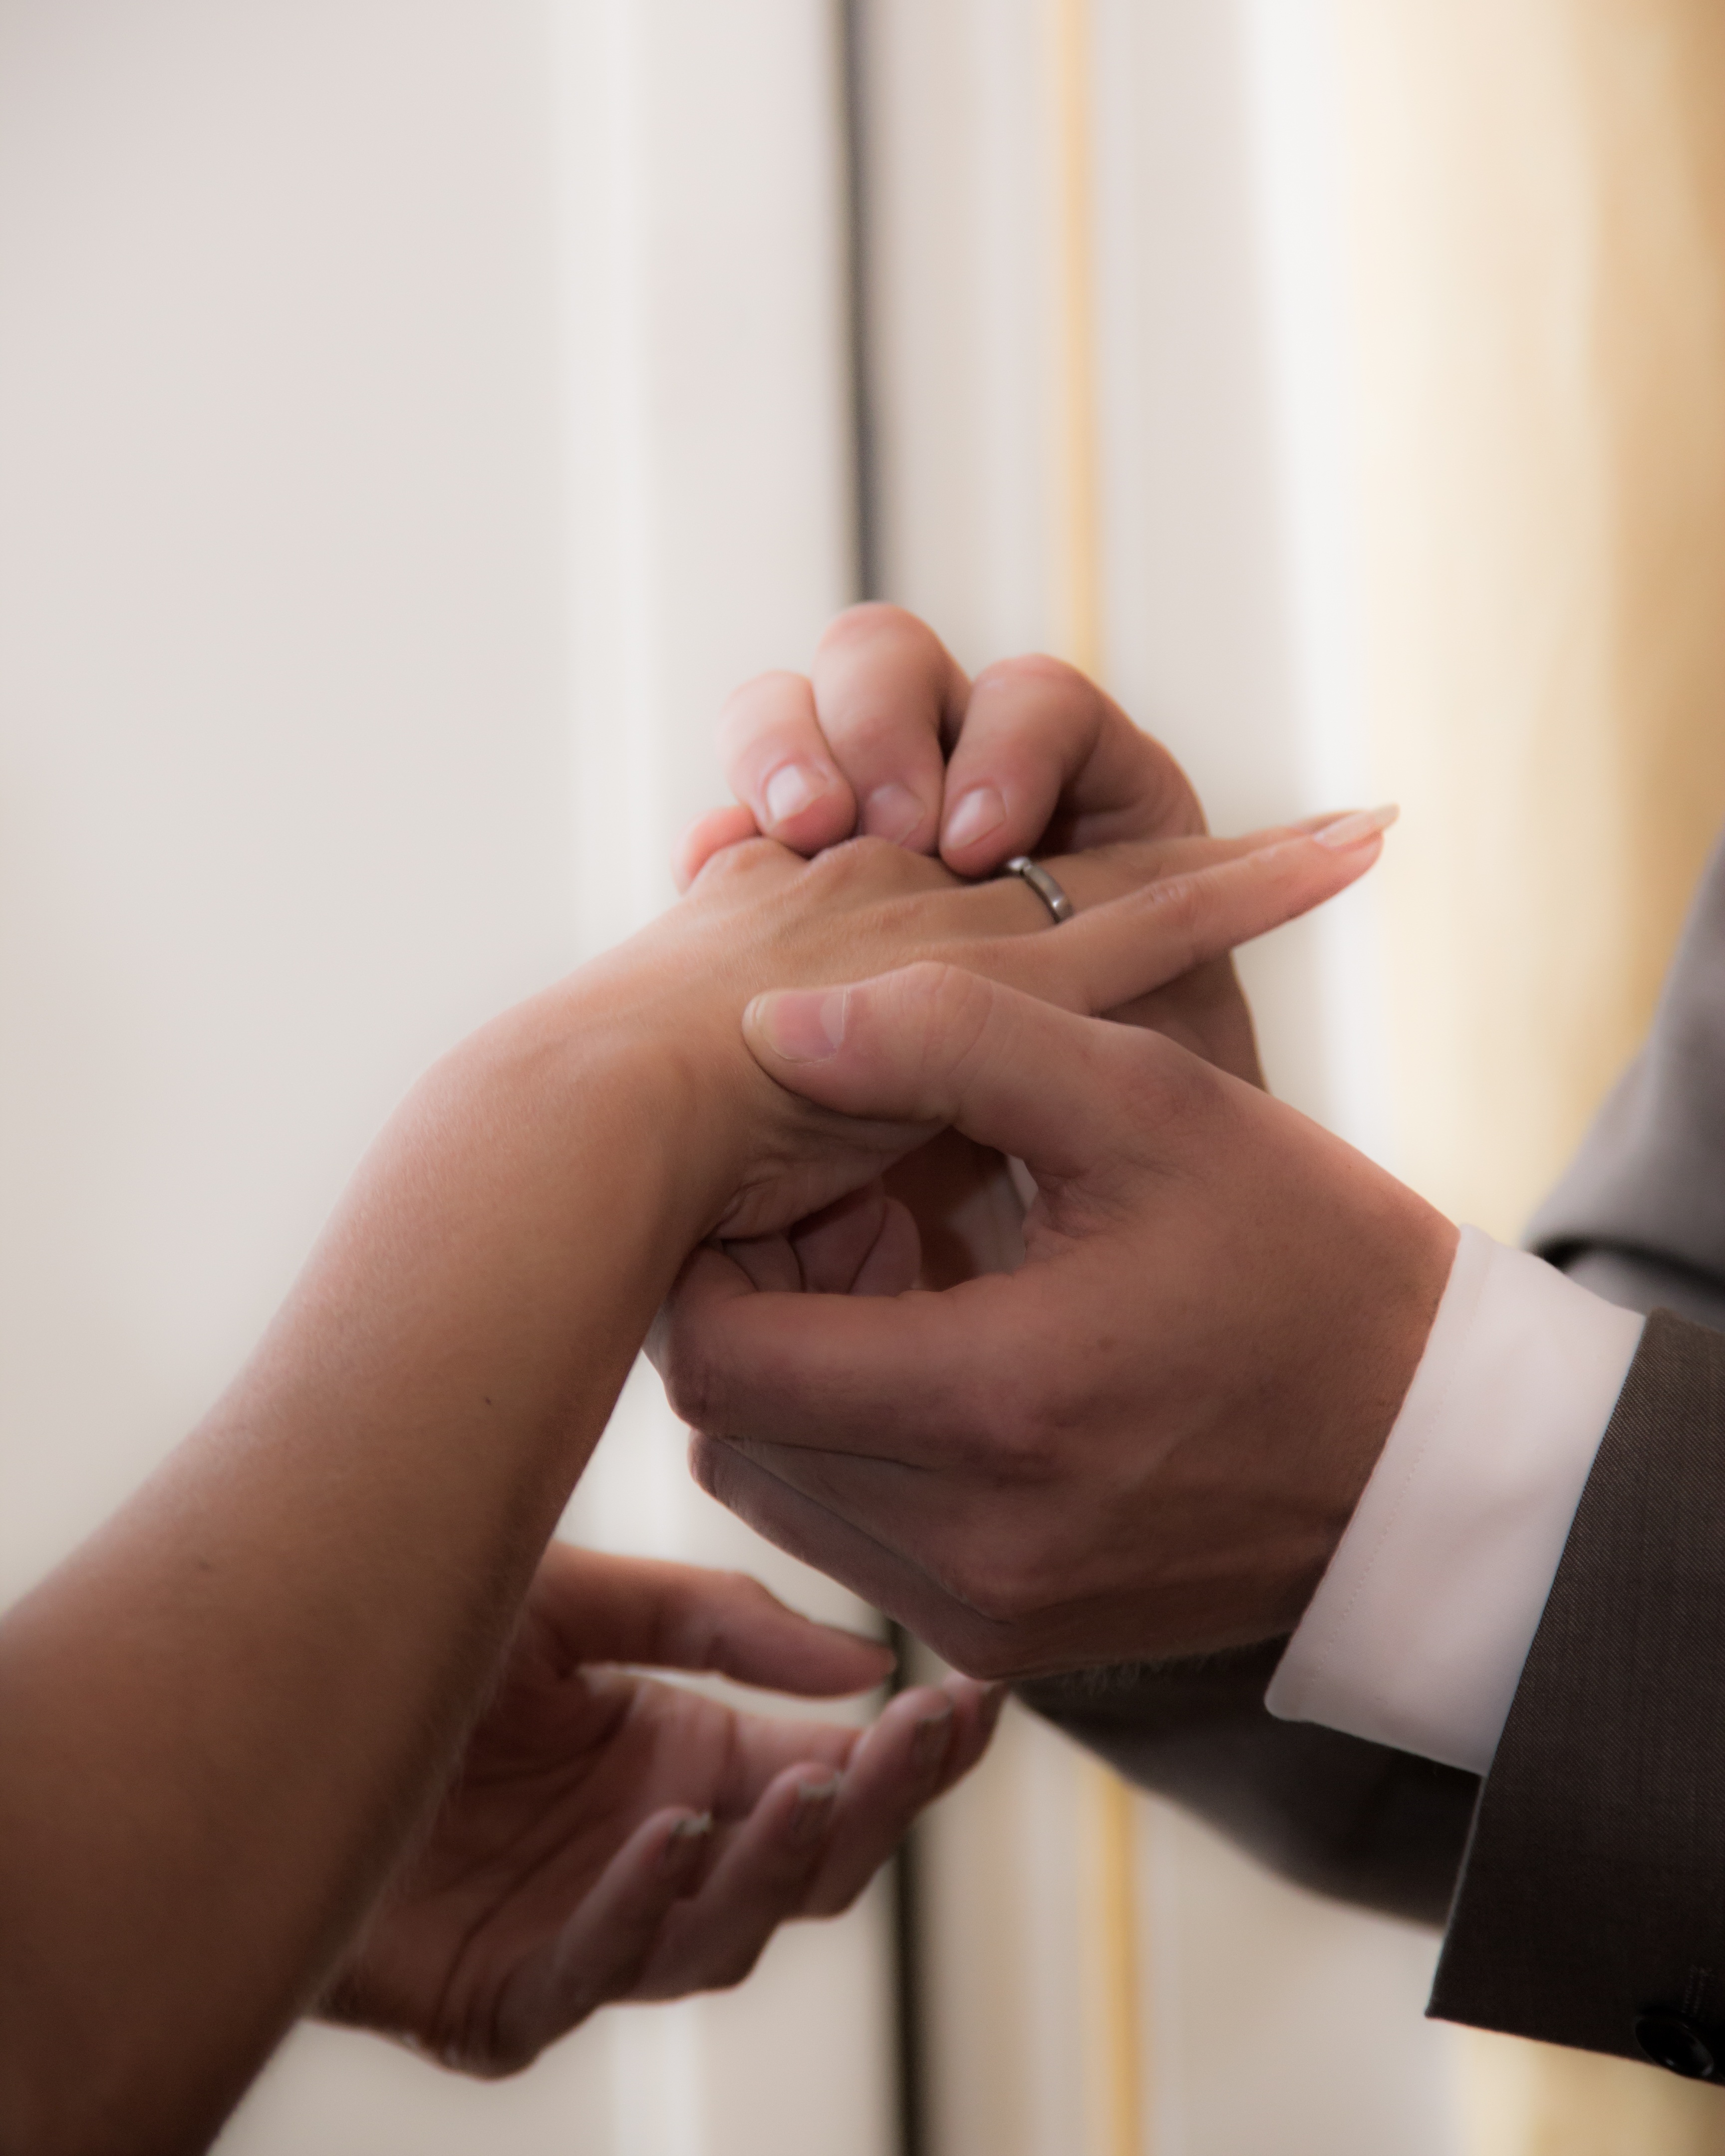
hand, photography, ring, leg, finger, arm, wedding, bride, lip, wedding ring, close up, human body, hands, eye, skin, beauty, organ, interaction, man and woman, sense, getting married